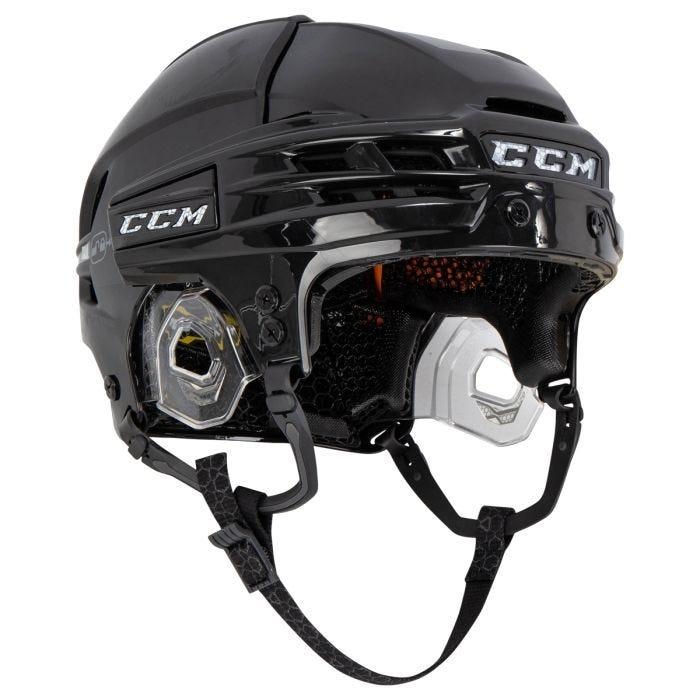
CCM Super Tacks X Senior Hockey Helmet
Brand: CCM
Years of game changing R&D, performance testing, and 3D digital manufacturing have led to the next generation in head protection, the Super Tacks X Helmet from CCM Hockey! Thanks to these all-new innovative technologies, the Super Tacks X Helmet is one of the most advanced on the market. The interior of the Super Tacks X Helmet will be fit with an innovative leading-edge 3D printed continuous fit liner. The Nest Tech 3D printed lattice is optimally tuned with variable densities at specific locations throughout the liner to help distribute all types of hockey impacts in the most key areas. For further impact absorption and extra protection, CCM will have D30 smart material and additional multi density foams throughout. This new technology will offer unparalleled protection and fit. Aside from elite protection, The Super Tacks X Helmet will also be superior in comfort as well. This is also thanks to the new Nest Tech 3D printed liner. The Nest Tech Liner will more easily conform to your head with a soft continuous unparalleled fit. Due to the versatility of this liner, it allows the Super Tacks X helmet to breath much better and offer maximum airflow to your head. Breathability means less body heat loss, giving you more consistent energy overall. This will help in increasing your performance throughout the game and help you to recuperate faster between shifts. Onto helmet adjustment, the Super Tacks X Helmet features a tool free front to back adjustment system. This easy-to-use adjustment will offer a wider size range for the best customized snug fit. Achieving the perfect helmet fit has never been easier! Simply open the tabs on the sides of the helmet, adjust to size, and you are ready to go. Visually, the Super Tacks X Helmet features a pro-approved look that is both stylish and efficient when it comes to generating airflow throughout the helmet. The sides of outer shell have also been reinforced for added protection against a wide variety of impact types. If you are a player looking for elite level protection and cutting-edge technologies to keep your head as comfortable and safe as possible on the ice, look no further than the CCM Super Tacks X Helmet. 854
Category: Sporting Goods > Athletics > Figure Skating & Hockey > Hockey Protective Gear > Hockey Helmets